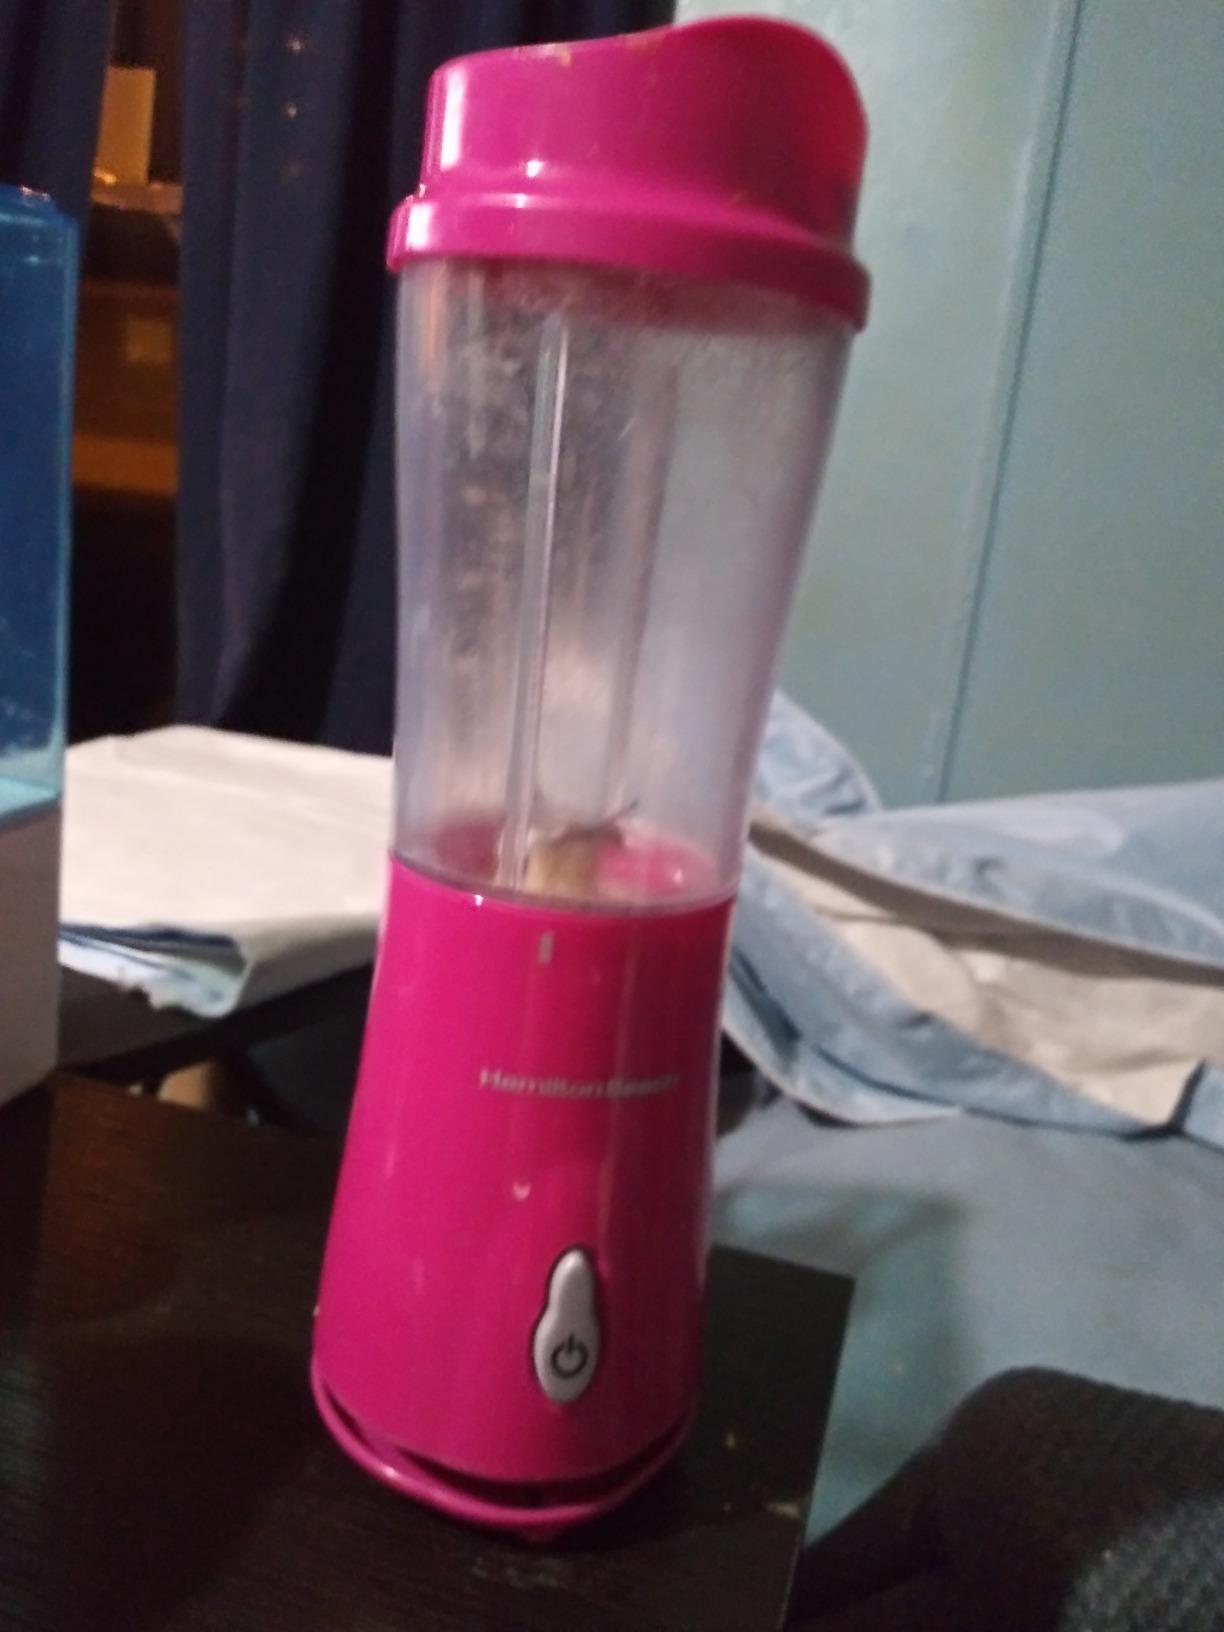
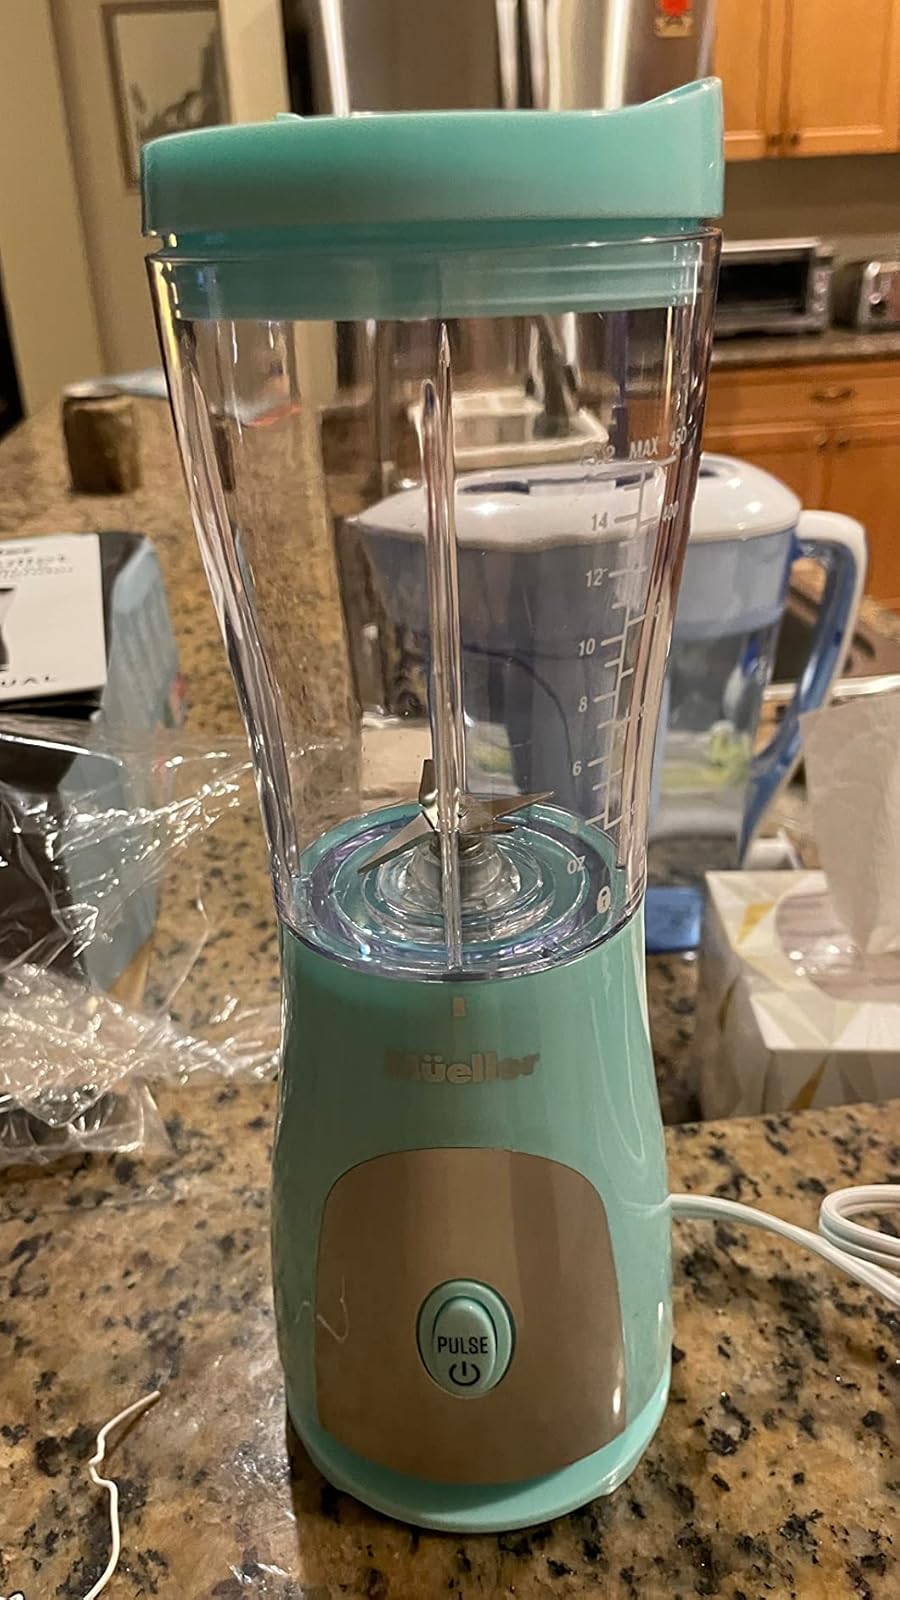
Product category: items_blender
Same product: no